Pig

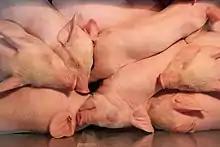
Piglets keeping warm together

Archaeological evidence shows that pigs were domesticated from wild boar in the Near East in or around the Tigris Basin, being managed in a semi-wild state much as they are managed by some modern New Guineans. There were pigs in Cyprus more than 11,400 years ago, introduced from the mainland, implying domestication in the adjacent mainland by then. Pigs were separately domesticated in China, starting some 8,000 years ago. In the Near East, pig husbandry spread for the next few millennia. It reduced gradually during the Bronze Age, as rural populations instead focused on commodity-producing livestock, but it was sustained in cities.